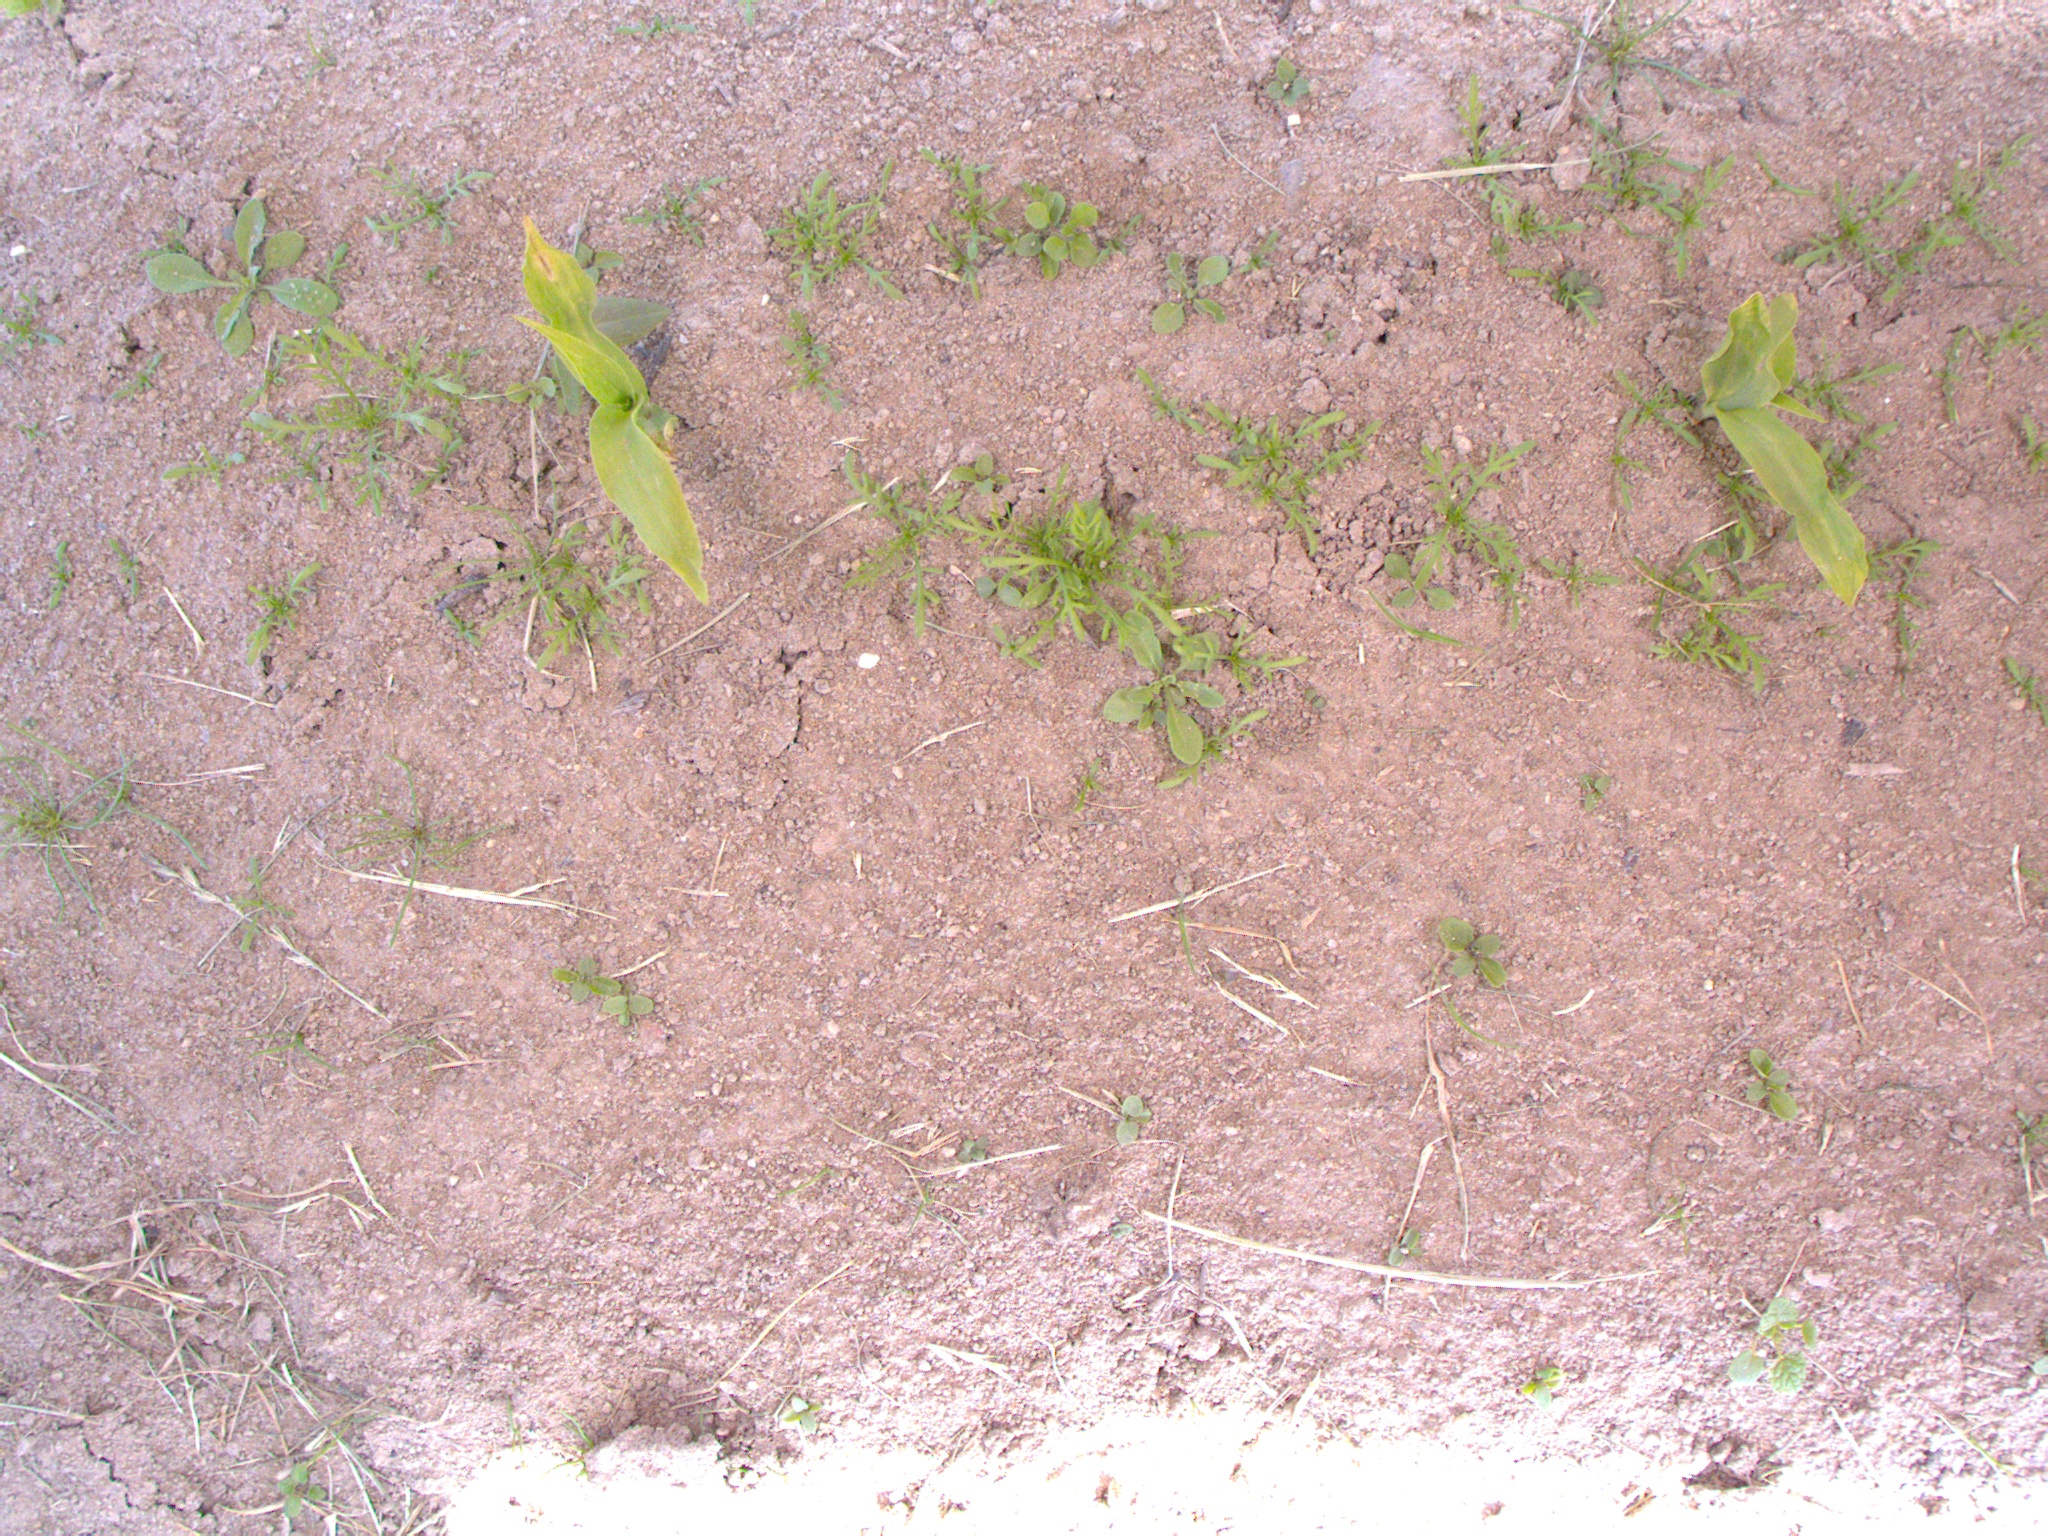
Crop: maize
Objects: maize, maize, stem_maize, stem_maize